Randeep Hooda

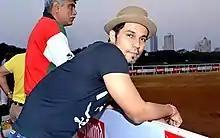
Hooda at the Raymond National and Junior National Equestrian Championship

In 2013, Hooda starred opposite Aditi Rao Hydari and Sara Loren in Vishesh Bhatt's "Murder 3", an official remake of the 2011 Colombian thriller "The Hidden Face". The film and his portrayal of Vikram (a fashion and wildlife photographer) garnered mixed to negative feedback from critics. A review from "Mint" said that Hooda "is hundreds of shades below his ability to enact a character." The film earned a worldwide gross of in ten days and was an average grosser.